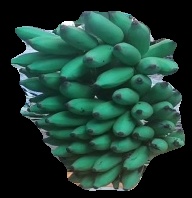
Variety: elakki-bale
Grade: grade2